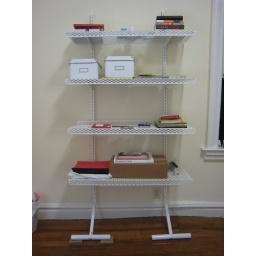
bookshelf from hayneedle, storage boxes from ikea.notice the cardboard wedged underneath one of the feet. my floor is slanted!